Langtry Manor

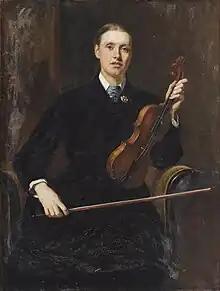
Emily Langton Langton, 1878 by Theodore Blake Wirgman

Emily Langton Langton (1847–1897) was born Emily Langton Massingberd, the eldest daughter of Charles Langton Massingberd of Gunby Hall, Lincolnshire. In 1867 she married her second cousin, Edmund Langton. The couple lived principally in Bournemouth. Edmund died, aged 34, in November 1875, at his father's home of Eastwood, East Cliffe Road, Bournemouth.